Indian religions

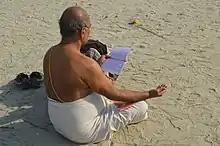
A devotee facing the Ganga, reading a stack of holy books ("Chalisa" of various god) at the Kumbh Mela

Sikhism originated in 15th-century Punjab, Delhi Sultanate (present-day India and Pakistan) with the teachings of Nanak and nine successive gurus. The principal belief in Sikhism is faith in "Vāhigurū"— represented by the sacred symbol of "ēk ōaṅkār" [meaning one god]. Sikhism's traditions and teachings are distinctly associated with the history, society and culture of the Punjab. Adherents of Sikhism are known as Sikhs ("students" or "disciples") and number over 25 million across the world.